Country-by-Country Reporting

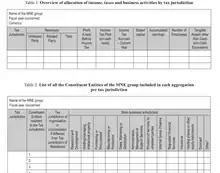
CbCR reporting requirements

Country-by-Country Reporting was initially proposed in 2003 as an accounting standard. The proposal emanated originally from the Tax Justice Network. The key component was information that would allow reconciliation of financial statements across different national jurisdictions. The initiative was initially considered as utopian and remained unsuccessful, until the Base erosion and profit shifting (OECD project) took it over in the context of combatting tax avoidance.